George J. Gaskin

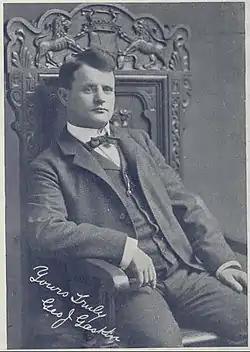
George J. Gaskin from "The Phonoscope" magazine, November 1896

George Jefferson Gaskin (February 16, 1863 – December 14, 1920) was a Northern Irish-born American recording artist, being one of the most popular singers in the United States during the 1890s.